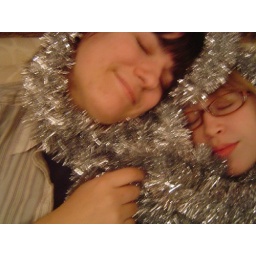
rachel and i napped in a bed of shiny plastic.